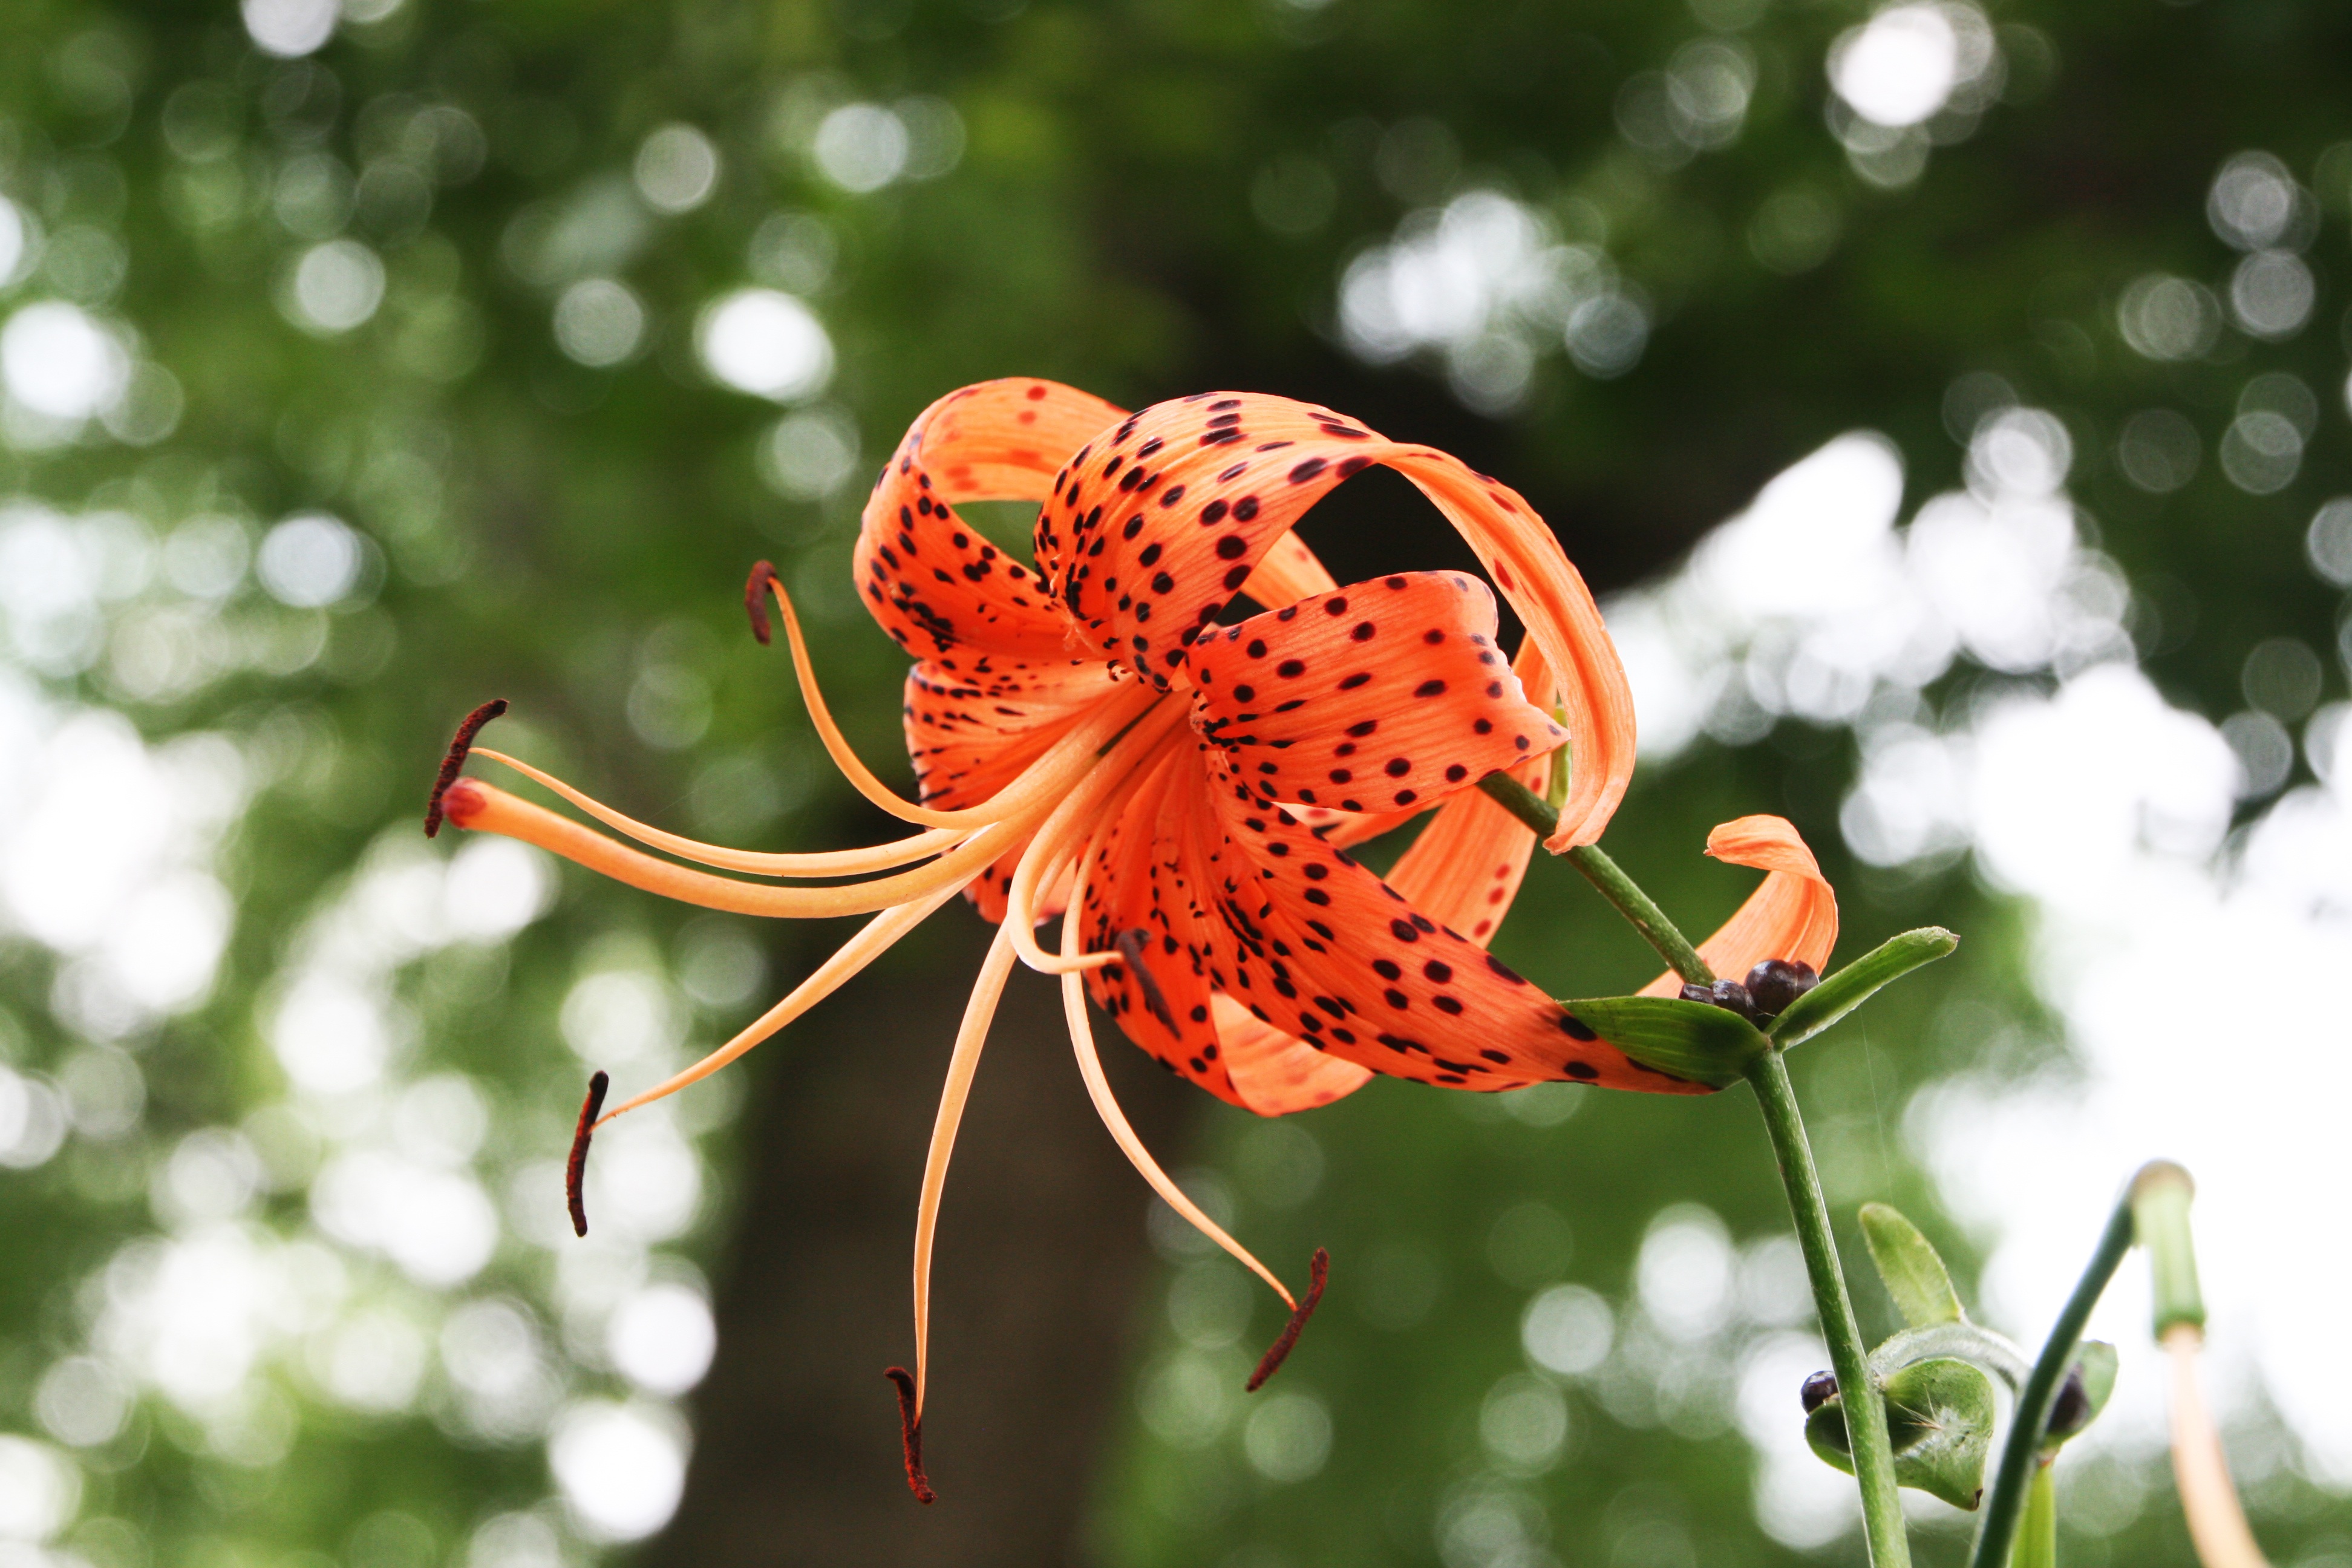
nature, blossom, plant, photography, leaf, flower, petal, insect, botany, butterfly, flora, fauna, invertebrate, wildflower, close up, lily, nectar, macro photography, flowering plant, pollinator, lilium lancifolium, jeonju arboretum, indeed lily, tiger lily, land plant, moths and butterflies